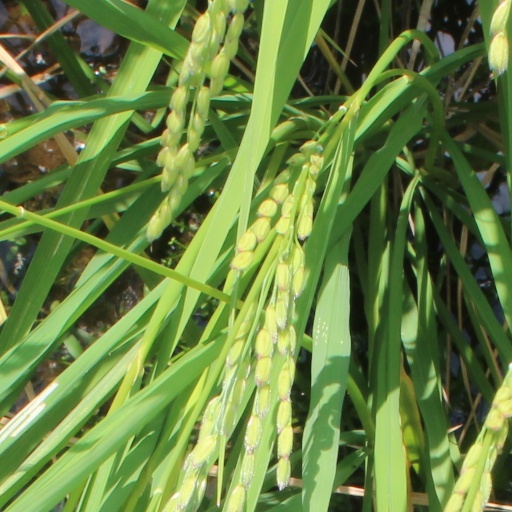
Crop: rice